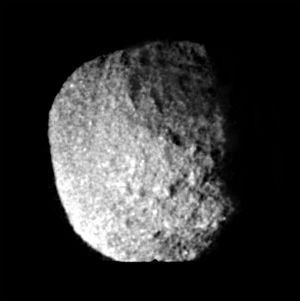
Proteus (måne)
Proteus er en af planeten Neptuns måner: Den blev første gang observeret indirekte den 24. maj 1981, da man så den blokere for lyset fra en fjern stjerne i baggrunden; ved den lejlighed fik månen den midlertidige betegnelse S/1981 N 1.